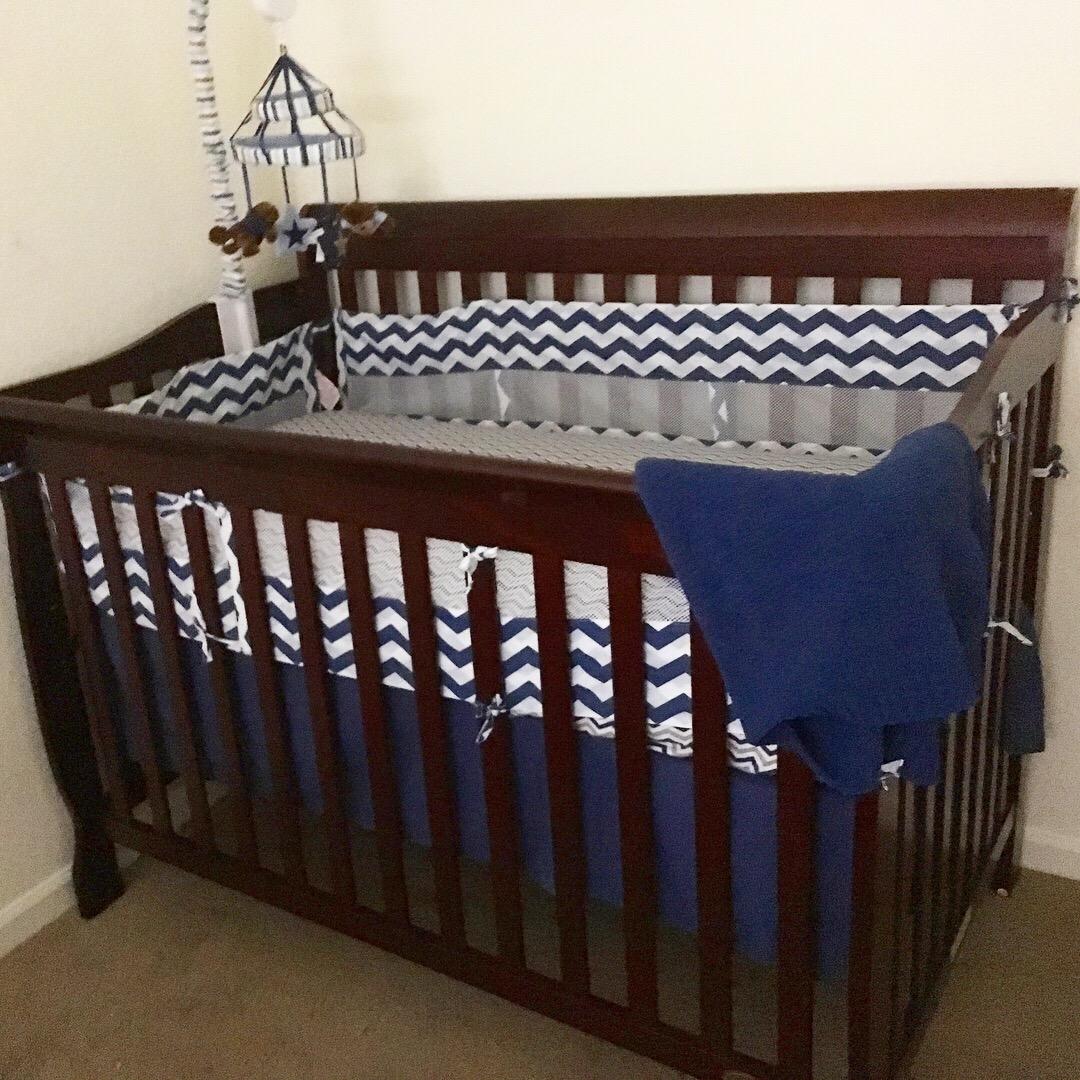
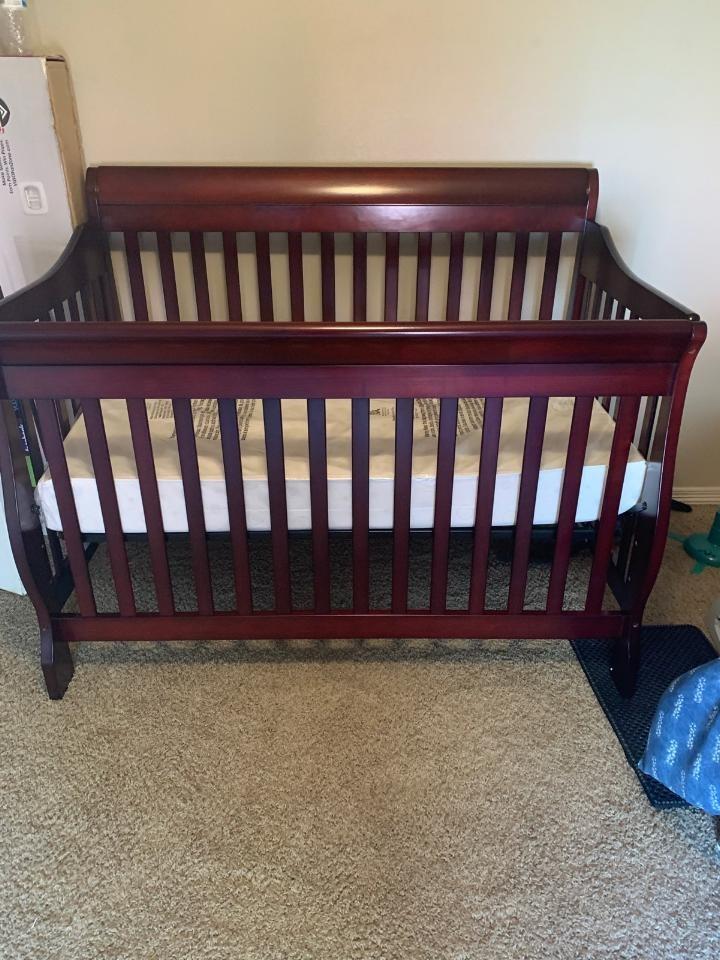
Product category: products_crib
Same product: yes